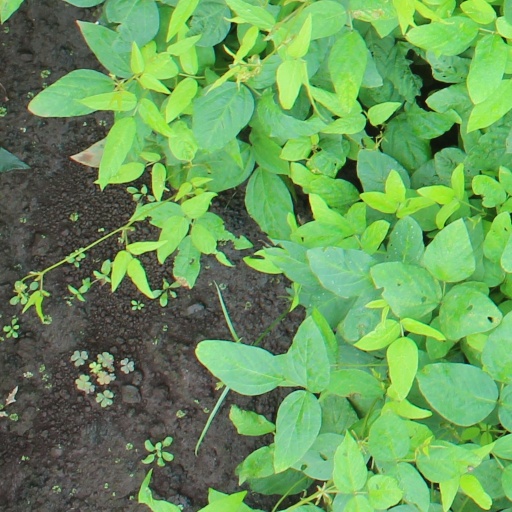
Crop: soybean